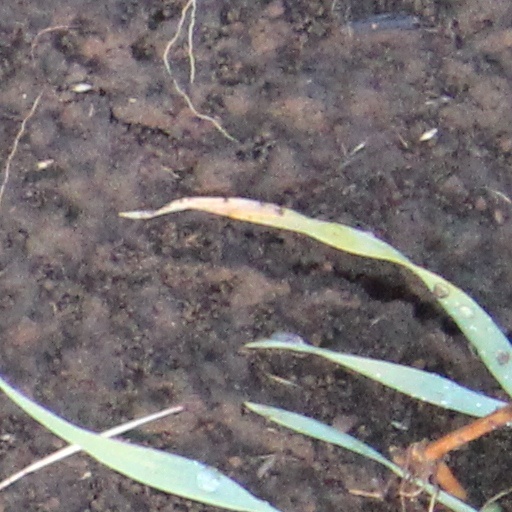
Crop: wheat